Adeline's Dream

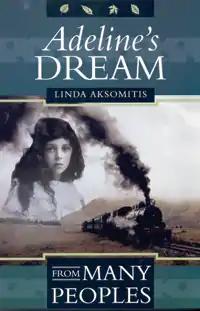
First edition cover

Adeline's Dream is the first installment of the realistic fiction novel series "From Many Peoples", written by Linda Aksomitis. It was first published by Coteau Books in 2006.